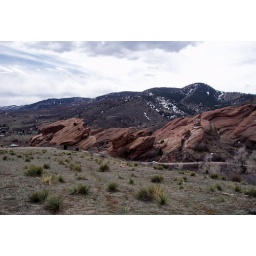
red rocks near morrison